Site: brandenburg
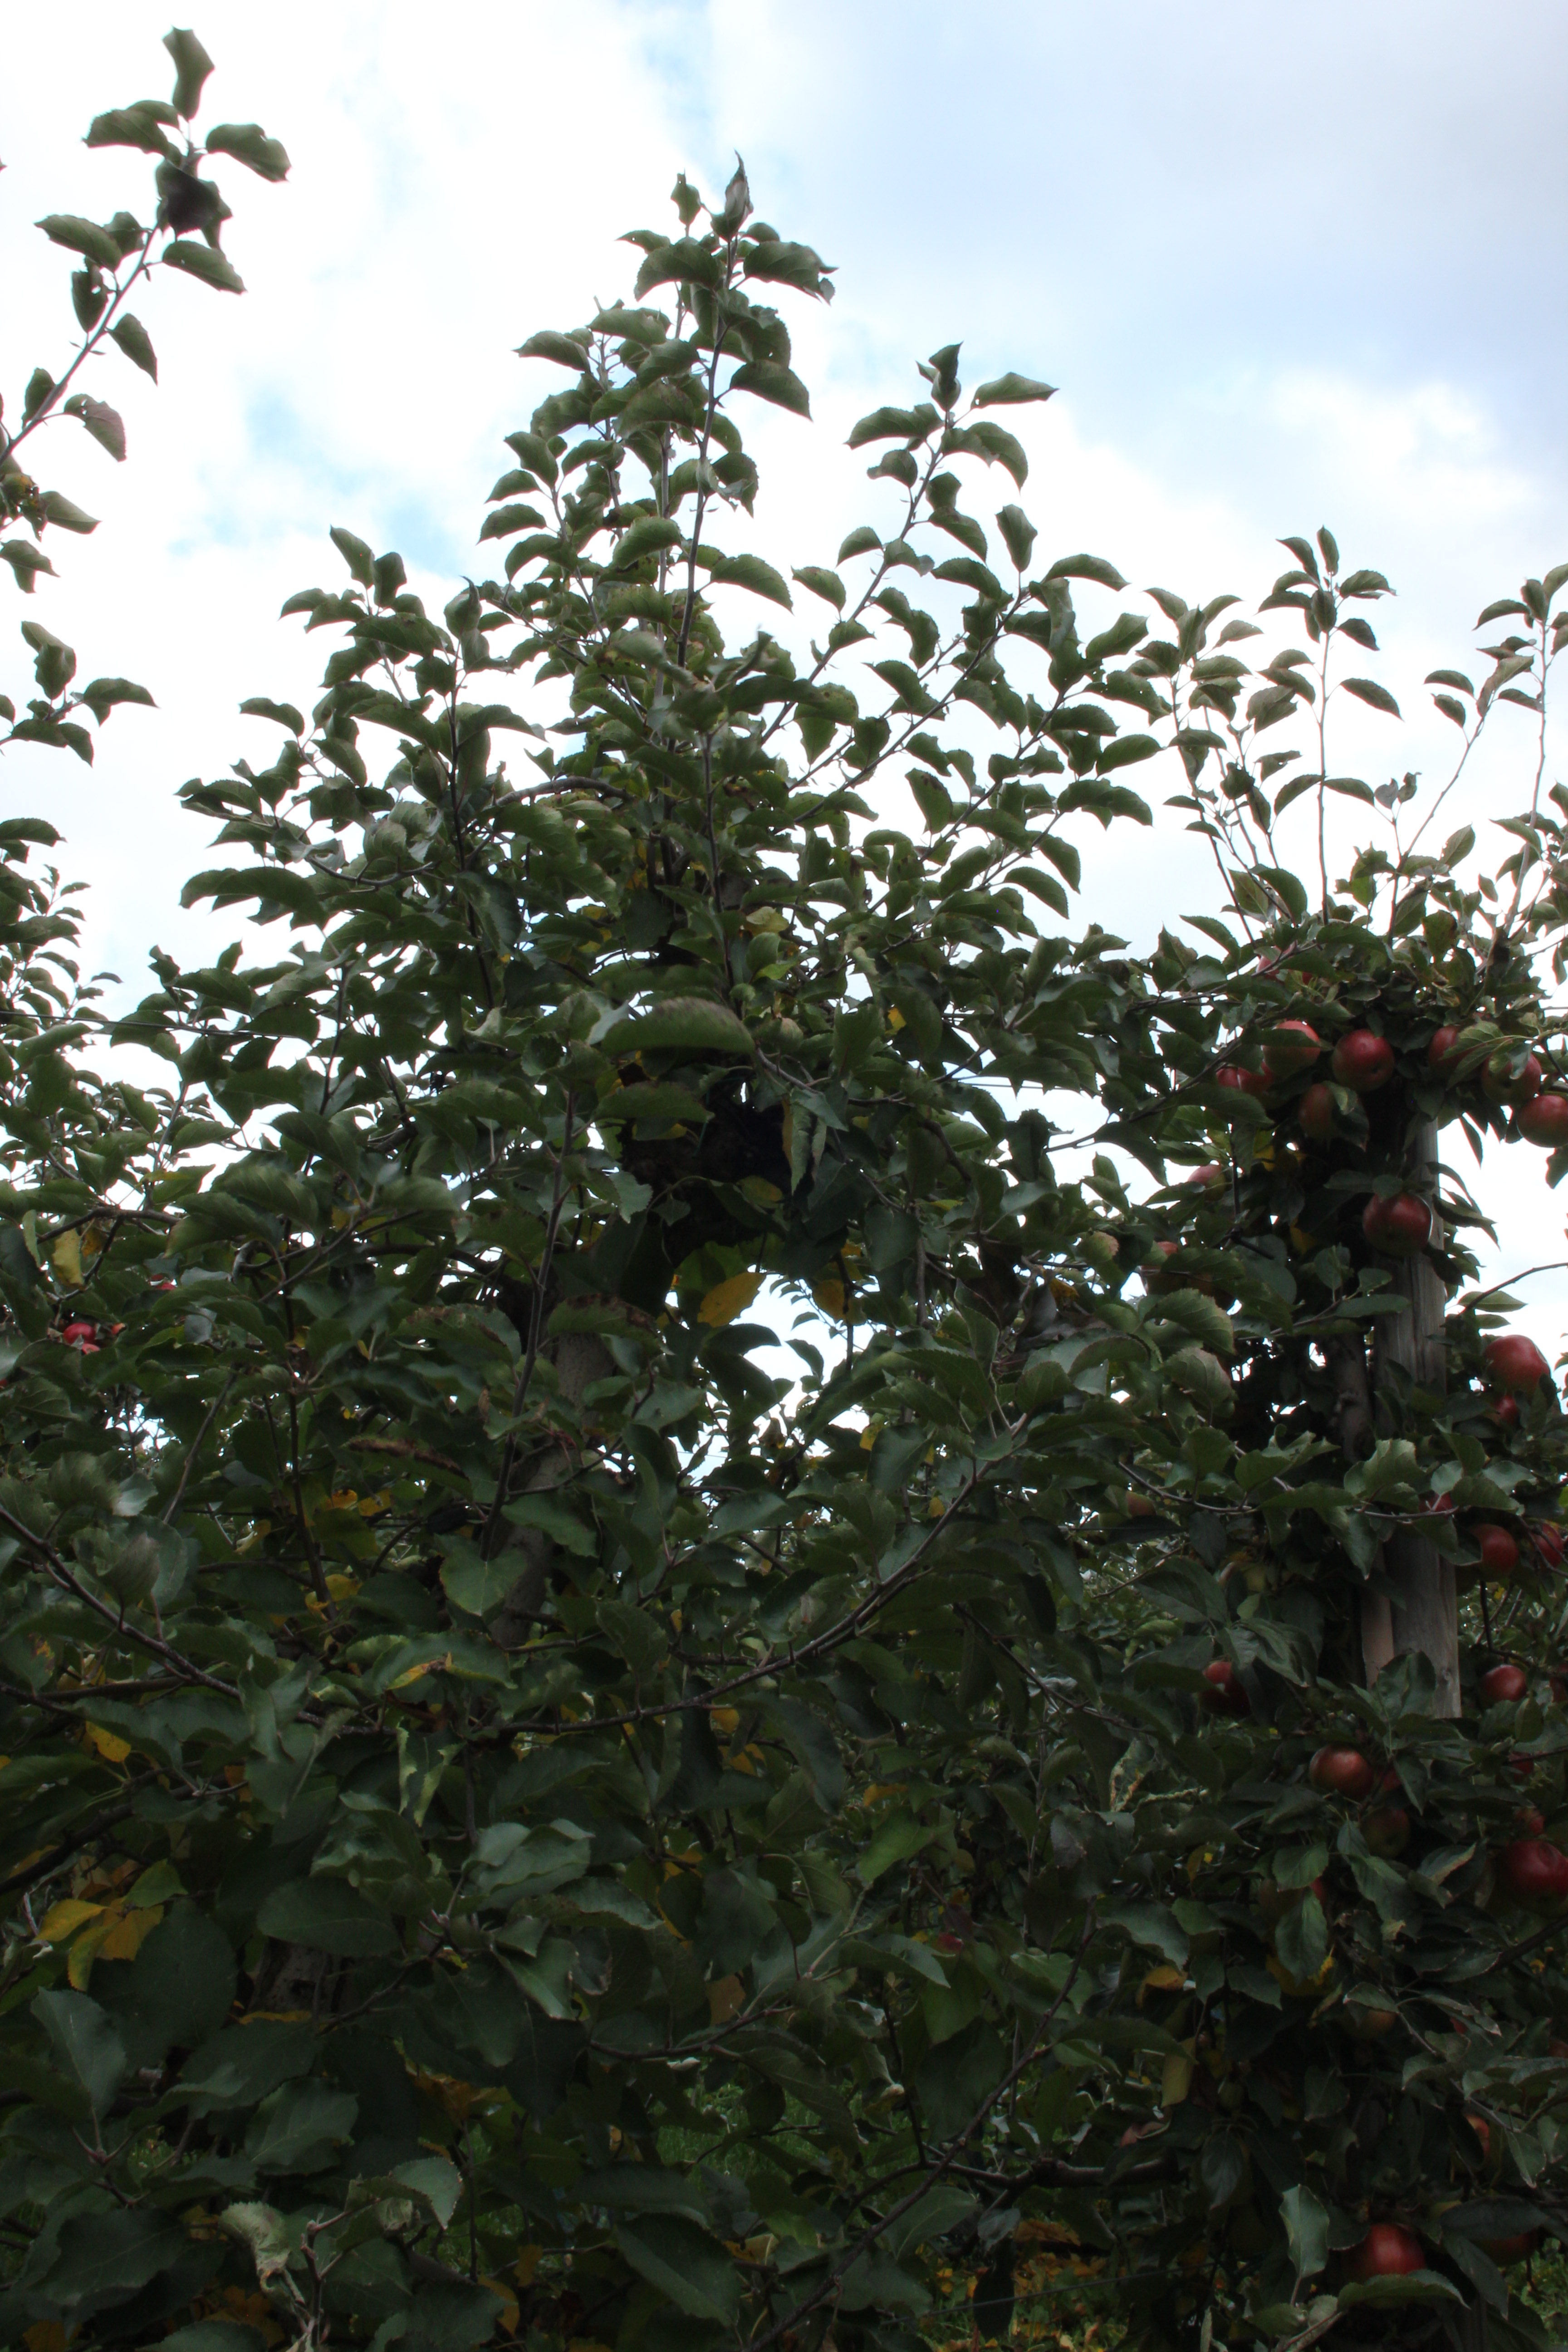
Growth stage (BBCH 91): Senescence, beginning of dormancy